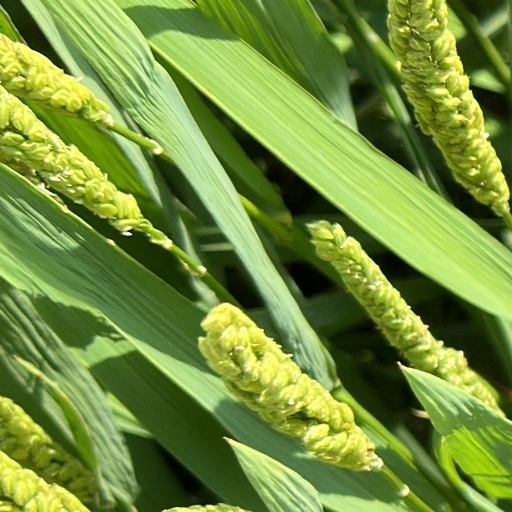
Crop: rice